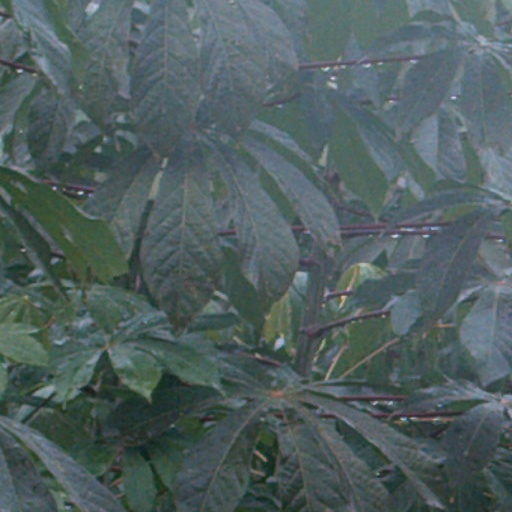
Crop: cassava